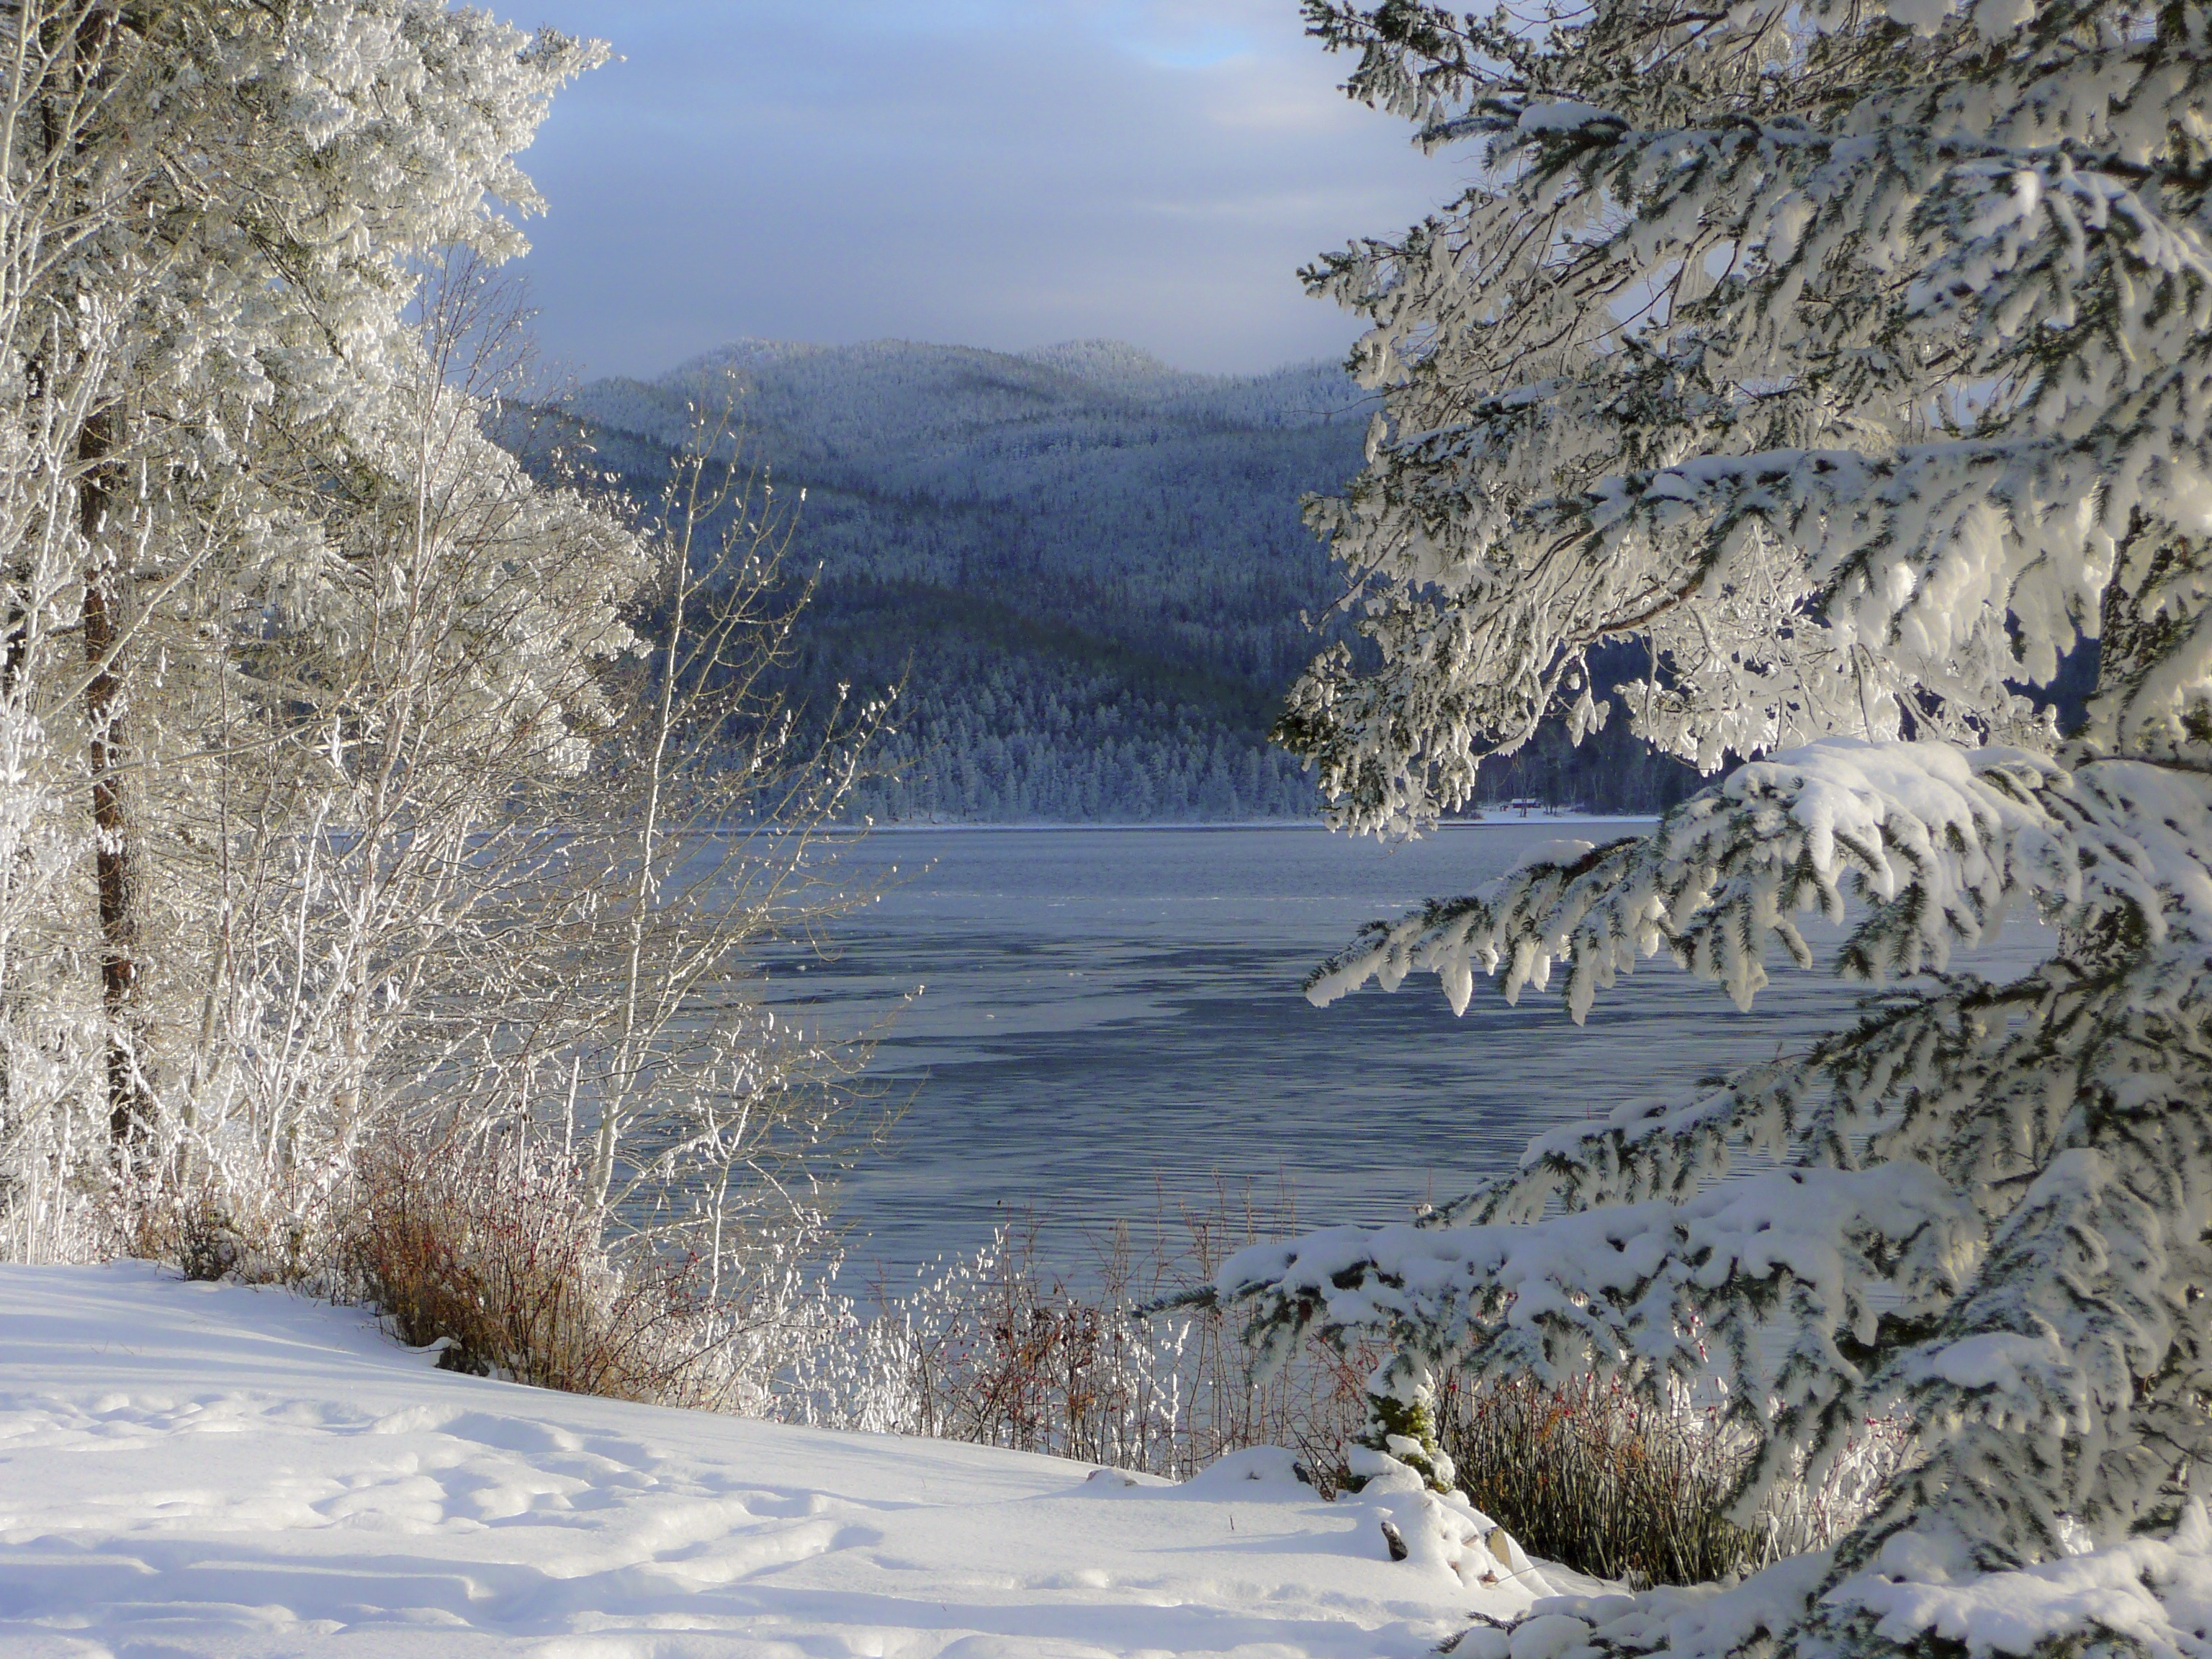
landscape, tree, water, nature, wilderness, mountain, snow, cold, winter, sun, countryside, lake, frost, mountain range, ice, scenic, natural, weather, season, ridge, trees, hills, alps, backlight, frosty, natural water, freezing, british columbia, canim lake, mountainous landforms, geological phenomenon